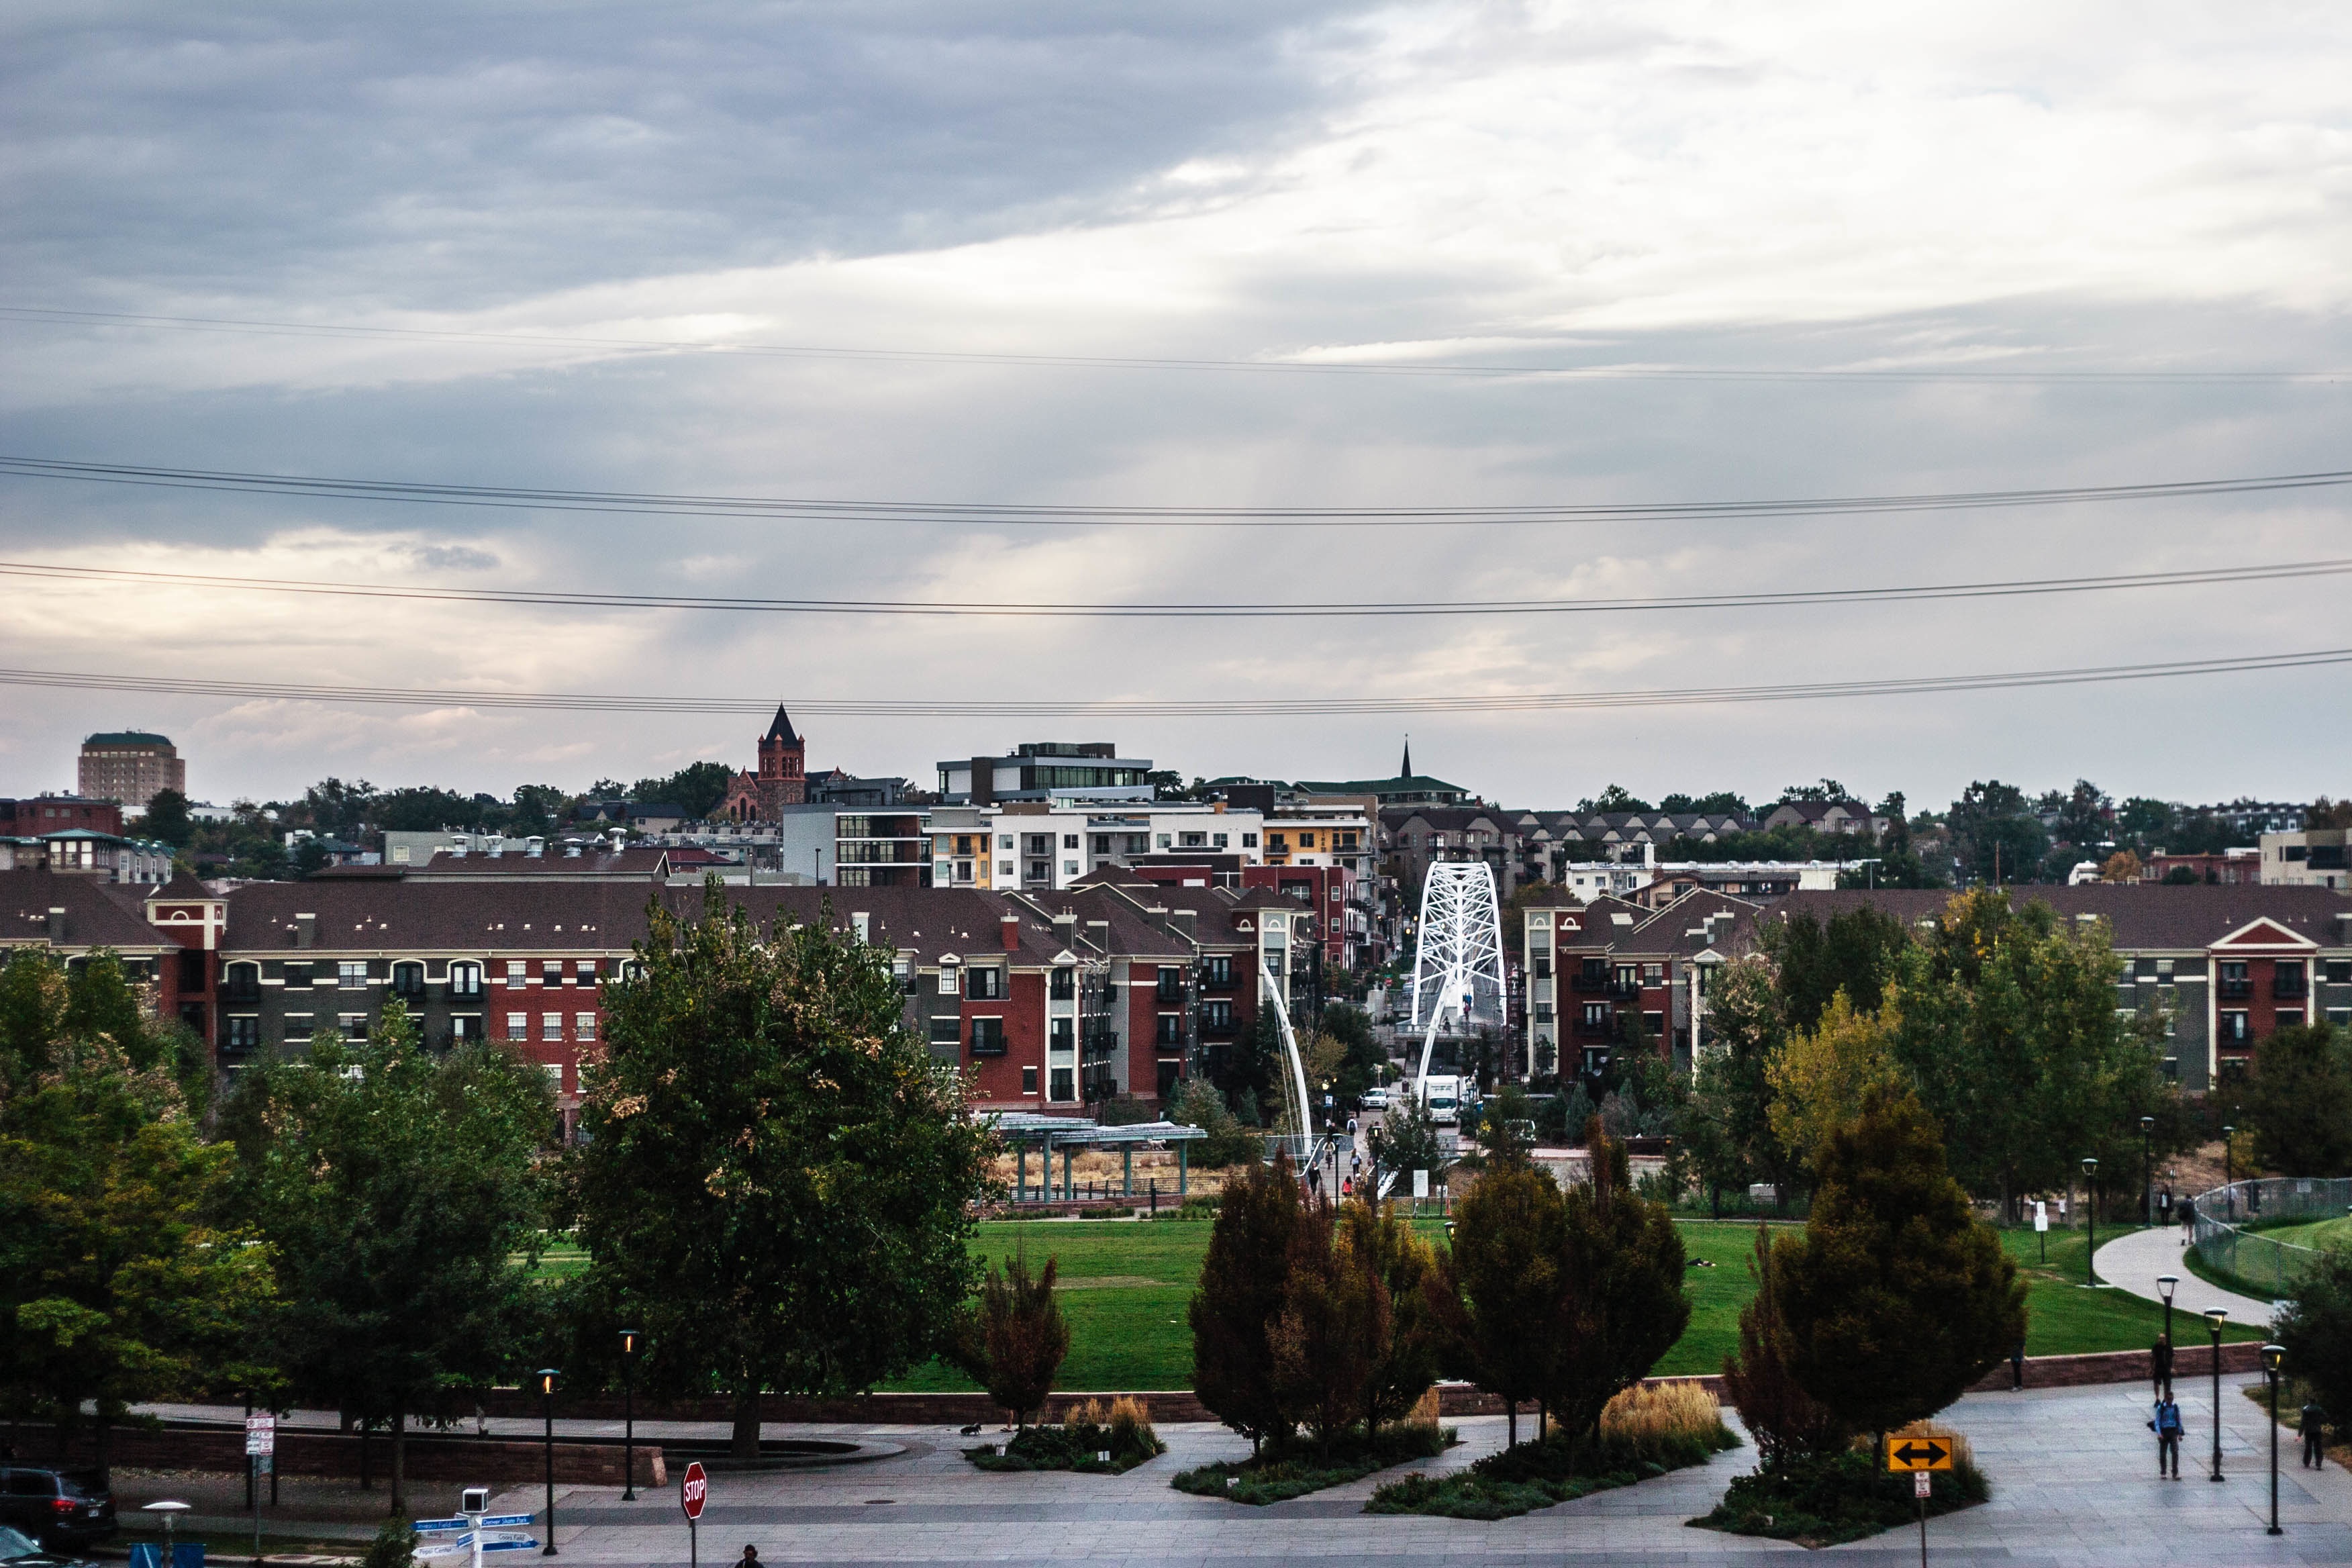
skyline, town, city, cityscape, panorama, downtown, suburb, plaza, waterway, town square, neighbourhood, urban area, residential area, human settlement